West Ham United F.C. in European football

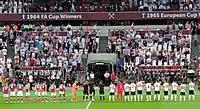
West Ham and FC Astra Giurgiu line-up before their game at the London Stadium

The draw for the third qualifying round was made on 15 July 2016, with West Ham being drawn against Domžale of Slovenia, after they defeated Shakhtyor Soligorsk from Belarus in the second qualifying round. West Ham were originally drawn to play the first leg at their new home, the London Stadium, but due to a clash with the Anniversary Games, the club received permission from UEFA to reverse the order of the legs. The away leg was switched from Domžale's Sports Park ground, to the 16,038 capacity Stožice Stadium in Ljubljana, home of the Slovenia national team. West Ham lost the first leg away in Slovenia on 28 July, with Matic Črnic scoring a penalty in the 11th minute after a handball by debutant Håvard Nordtveit, only for Mark Noble to equalize from the penalty-spot seven minutes later, after Winston Reid was fouled by Domžale's goalkeeper Axel Maraval. Črnic scored a second goal three minutes into the second half to give the Slovenians a 2–1 victory. Seven days later, West Ham hosted Domžale in the club's first ever game in their new home, the London Stadium. West Ham won 3–0 with two goals from Cheikhou Kouyaté and a third from Sofiane Feghouli, resulting in a 4–2 aggregate victory to progress to the play-off round.